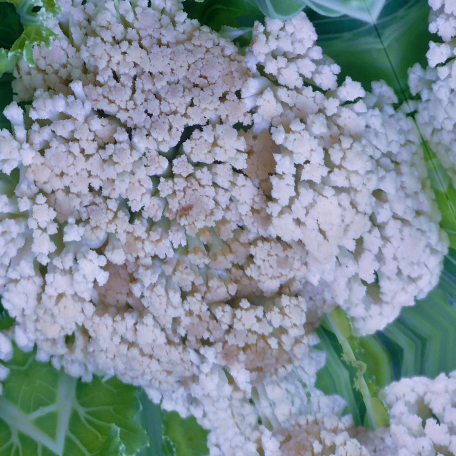
Label: Bacterial spot rot